Ammavin Kaipesi

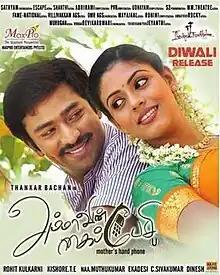
Poster

Ammavin Kaipesi is a 2012 Tamil-language drama film directed and cinematographed by Thangar Bachchan. Shanthnoo Bhagyaraj and Iniya form the cast. Director Thangar Bachan, who gave the most memorable films like Azhagi, Solla Marandha Kadhai, Pallikoodam and Onbadhu Roobai Nottu, made this new directorial and production venture, "Ammavin Kaipesi".